R. W. Peaden

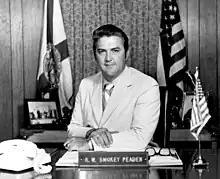
Peaden in 1972

R. W. Peaden (May 10, 1933 – March 8, 1999) was an American politician. He served as a Democratic member for the 2nd district of the Florida House of Representatives.